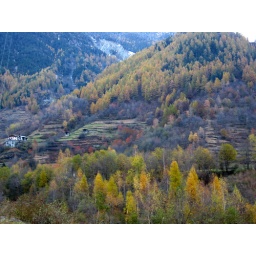
really charming two small houses staying in the middle of the mountain